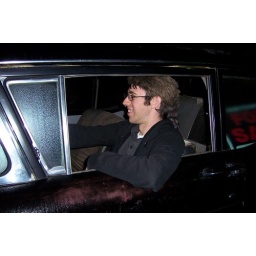
me looking pretty at home in the random car